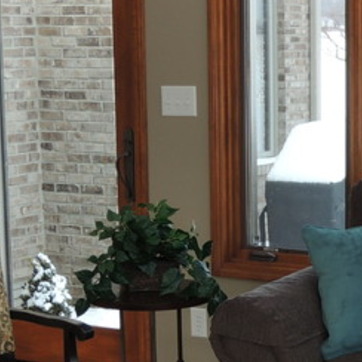
Material: painted